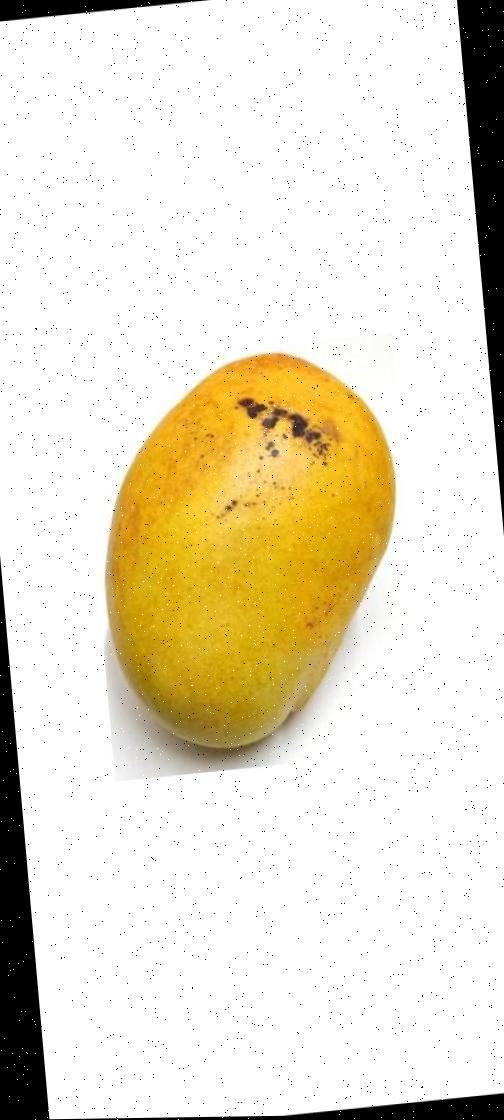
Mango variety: Bari-11